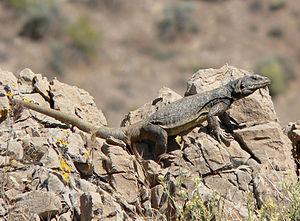
Sauromalus est un genre de sauriens de la famille des Iguanidae.
Le parc national de Zion est un parc national américain situé dans le Sud-Ouest de l'État de l'Utah aux États-Unis.